Cherry Hill, New Jersey

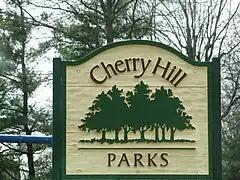
Signage for Cherry Hill Parks

In 1973–1974, the Cherry Hill Arena hosted a WHA hockey team, the New Jersey Knights, and from 1964 to 1971, an Eastern Hockey League team, the Jersey Devils (unrelated to the present NHL New Jersey Devils).